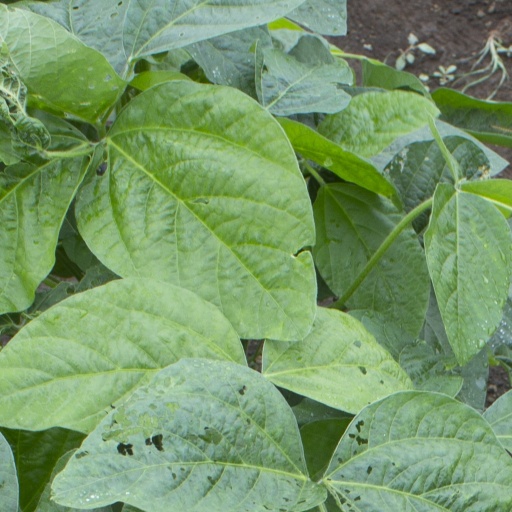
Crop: soybean